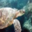
Label: turtle